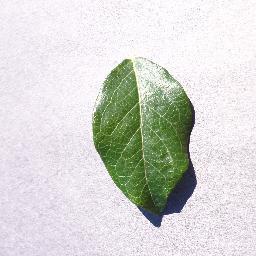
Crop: blueberry
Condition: healthy